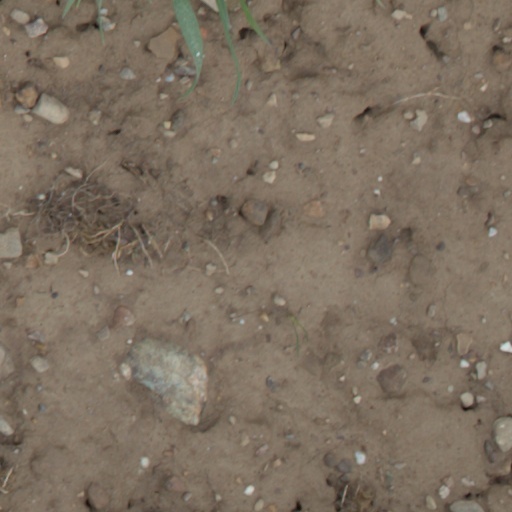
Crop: wheat